Wellington College of Education

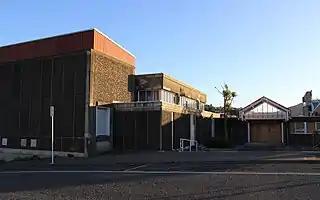
Main entrance and hall (in 2020).

Wellington College of Education (formerly Wellington Teachers' Training College) was established in 1888 with the purpose of educating teachers in New Zealand. It became the Faculty of Education of Victoria University of Wellington, formed from the School of Education (of the Faculty of Humanities of Social Sciences) of the University, and the Wellington College of Education on 1 January 2005.